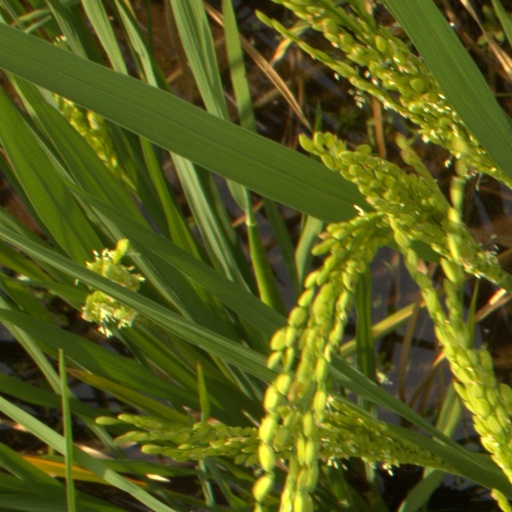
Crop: rice